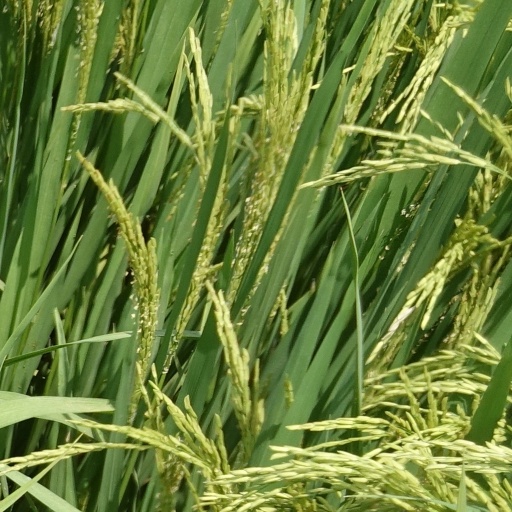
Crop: rice